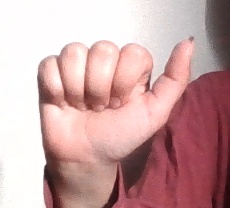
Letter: dhad